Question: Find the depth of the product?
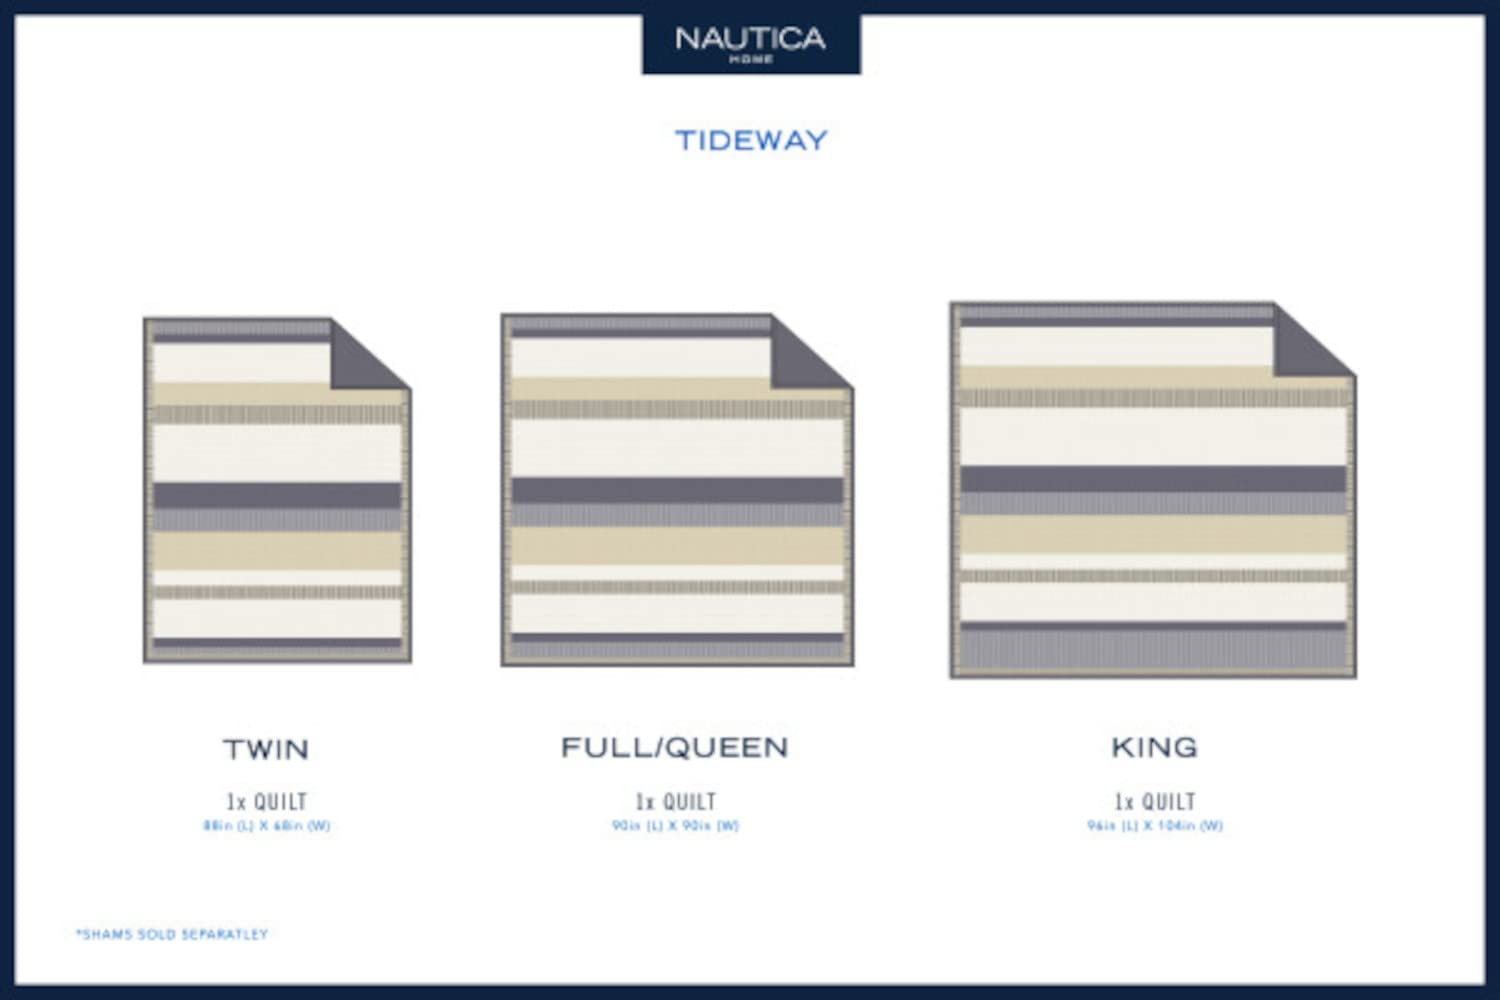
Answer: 90.0 inch